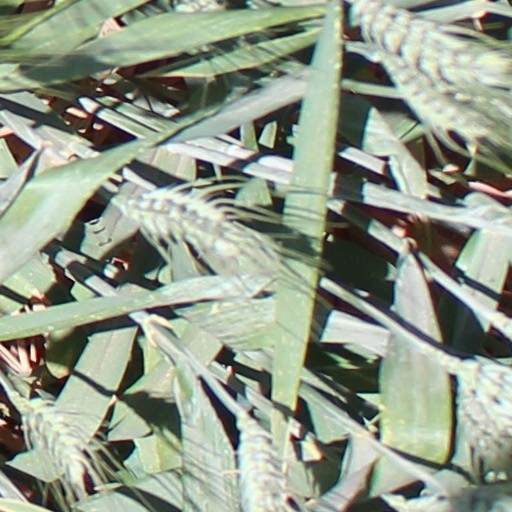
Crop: wheat